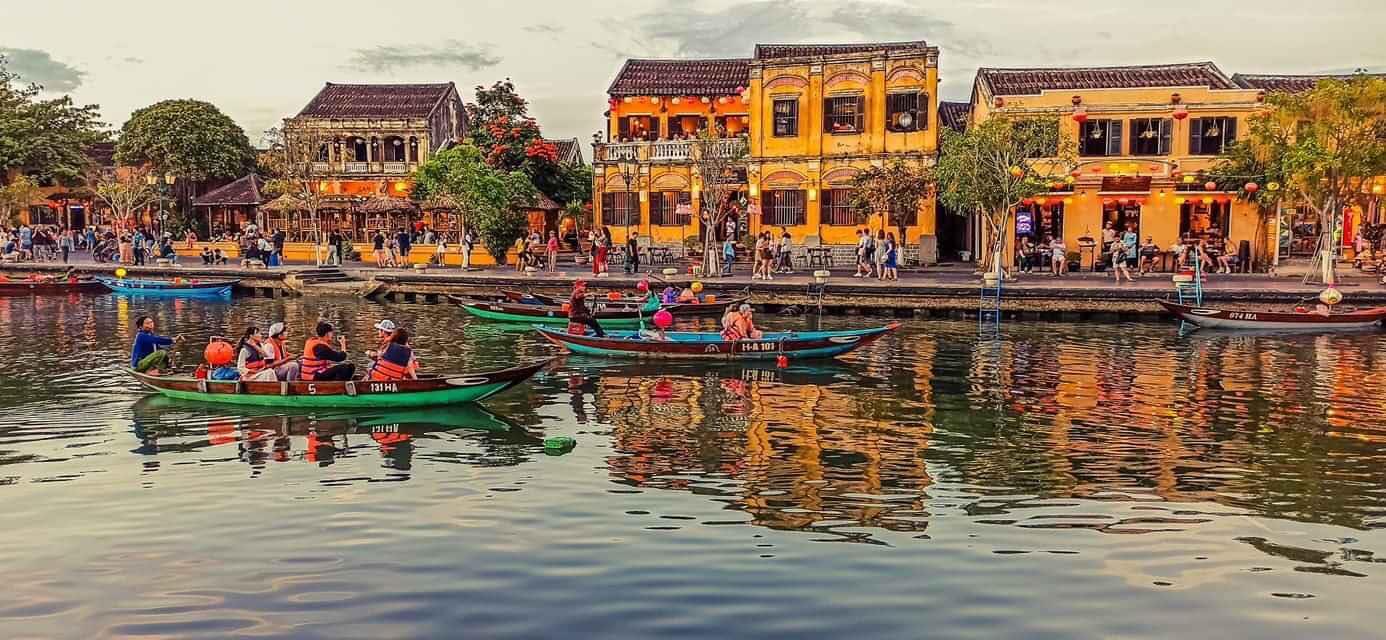
có những con thuyền đang di chuyển trên lòng sông